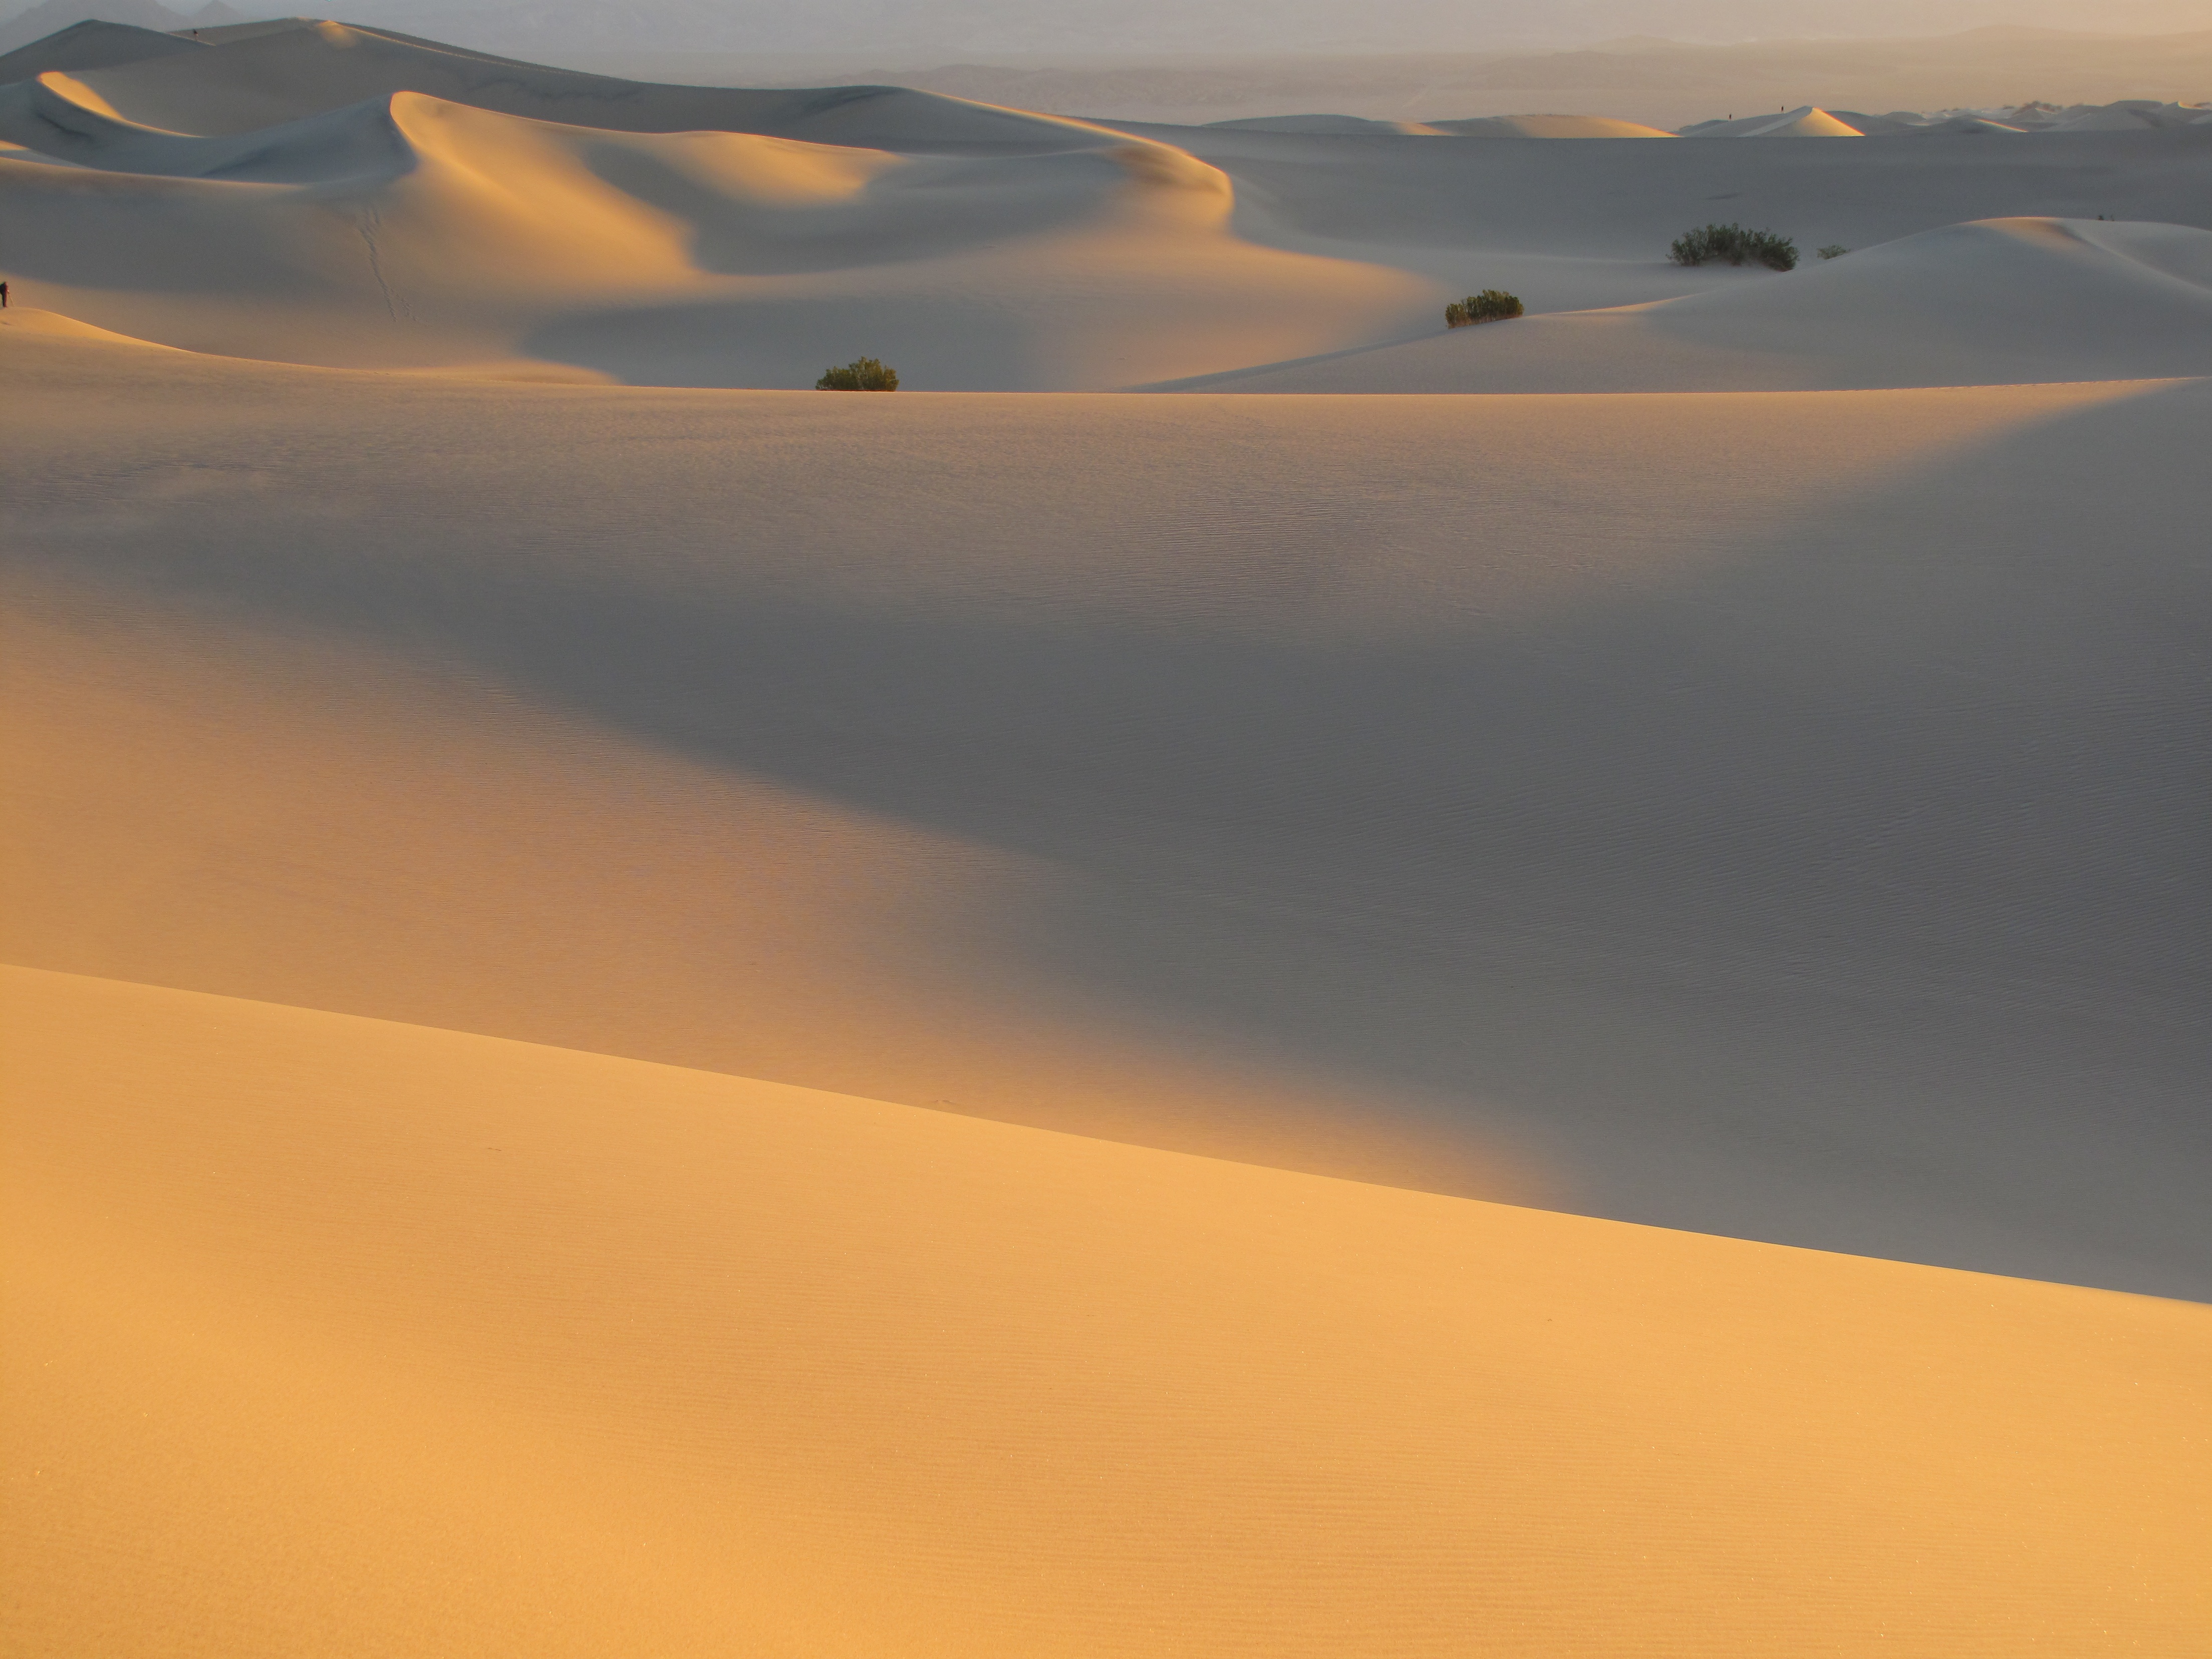
landscape, sand, horizon, sunrise, morning, desert, dune, dawn, plain, dunes, grassland, plateau, habitat, sahara, steppe, landform, erg, natural environment, geographical feature, atmospheric phenomenon, aeolian landform